Euler's critical load

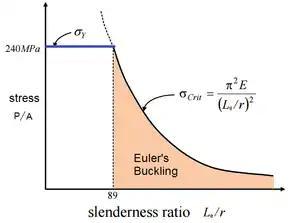
"Fig. 1: Critical stress vs slenderness ratio for steel, for E = 200GPa, yield strength = 240MPa".

Euler's critical load or Euler's buckling load is the compressive load at which a slender column will suddenly bend or buckle. It is given by the formula: